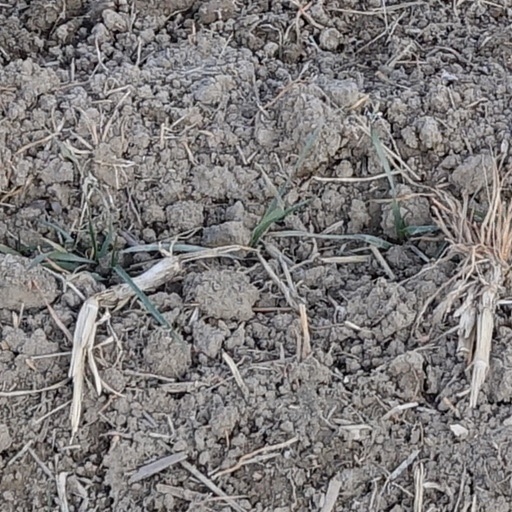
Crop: wheat